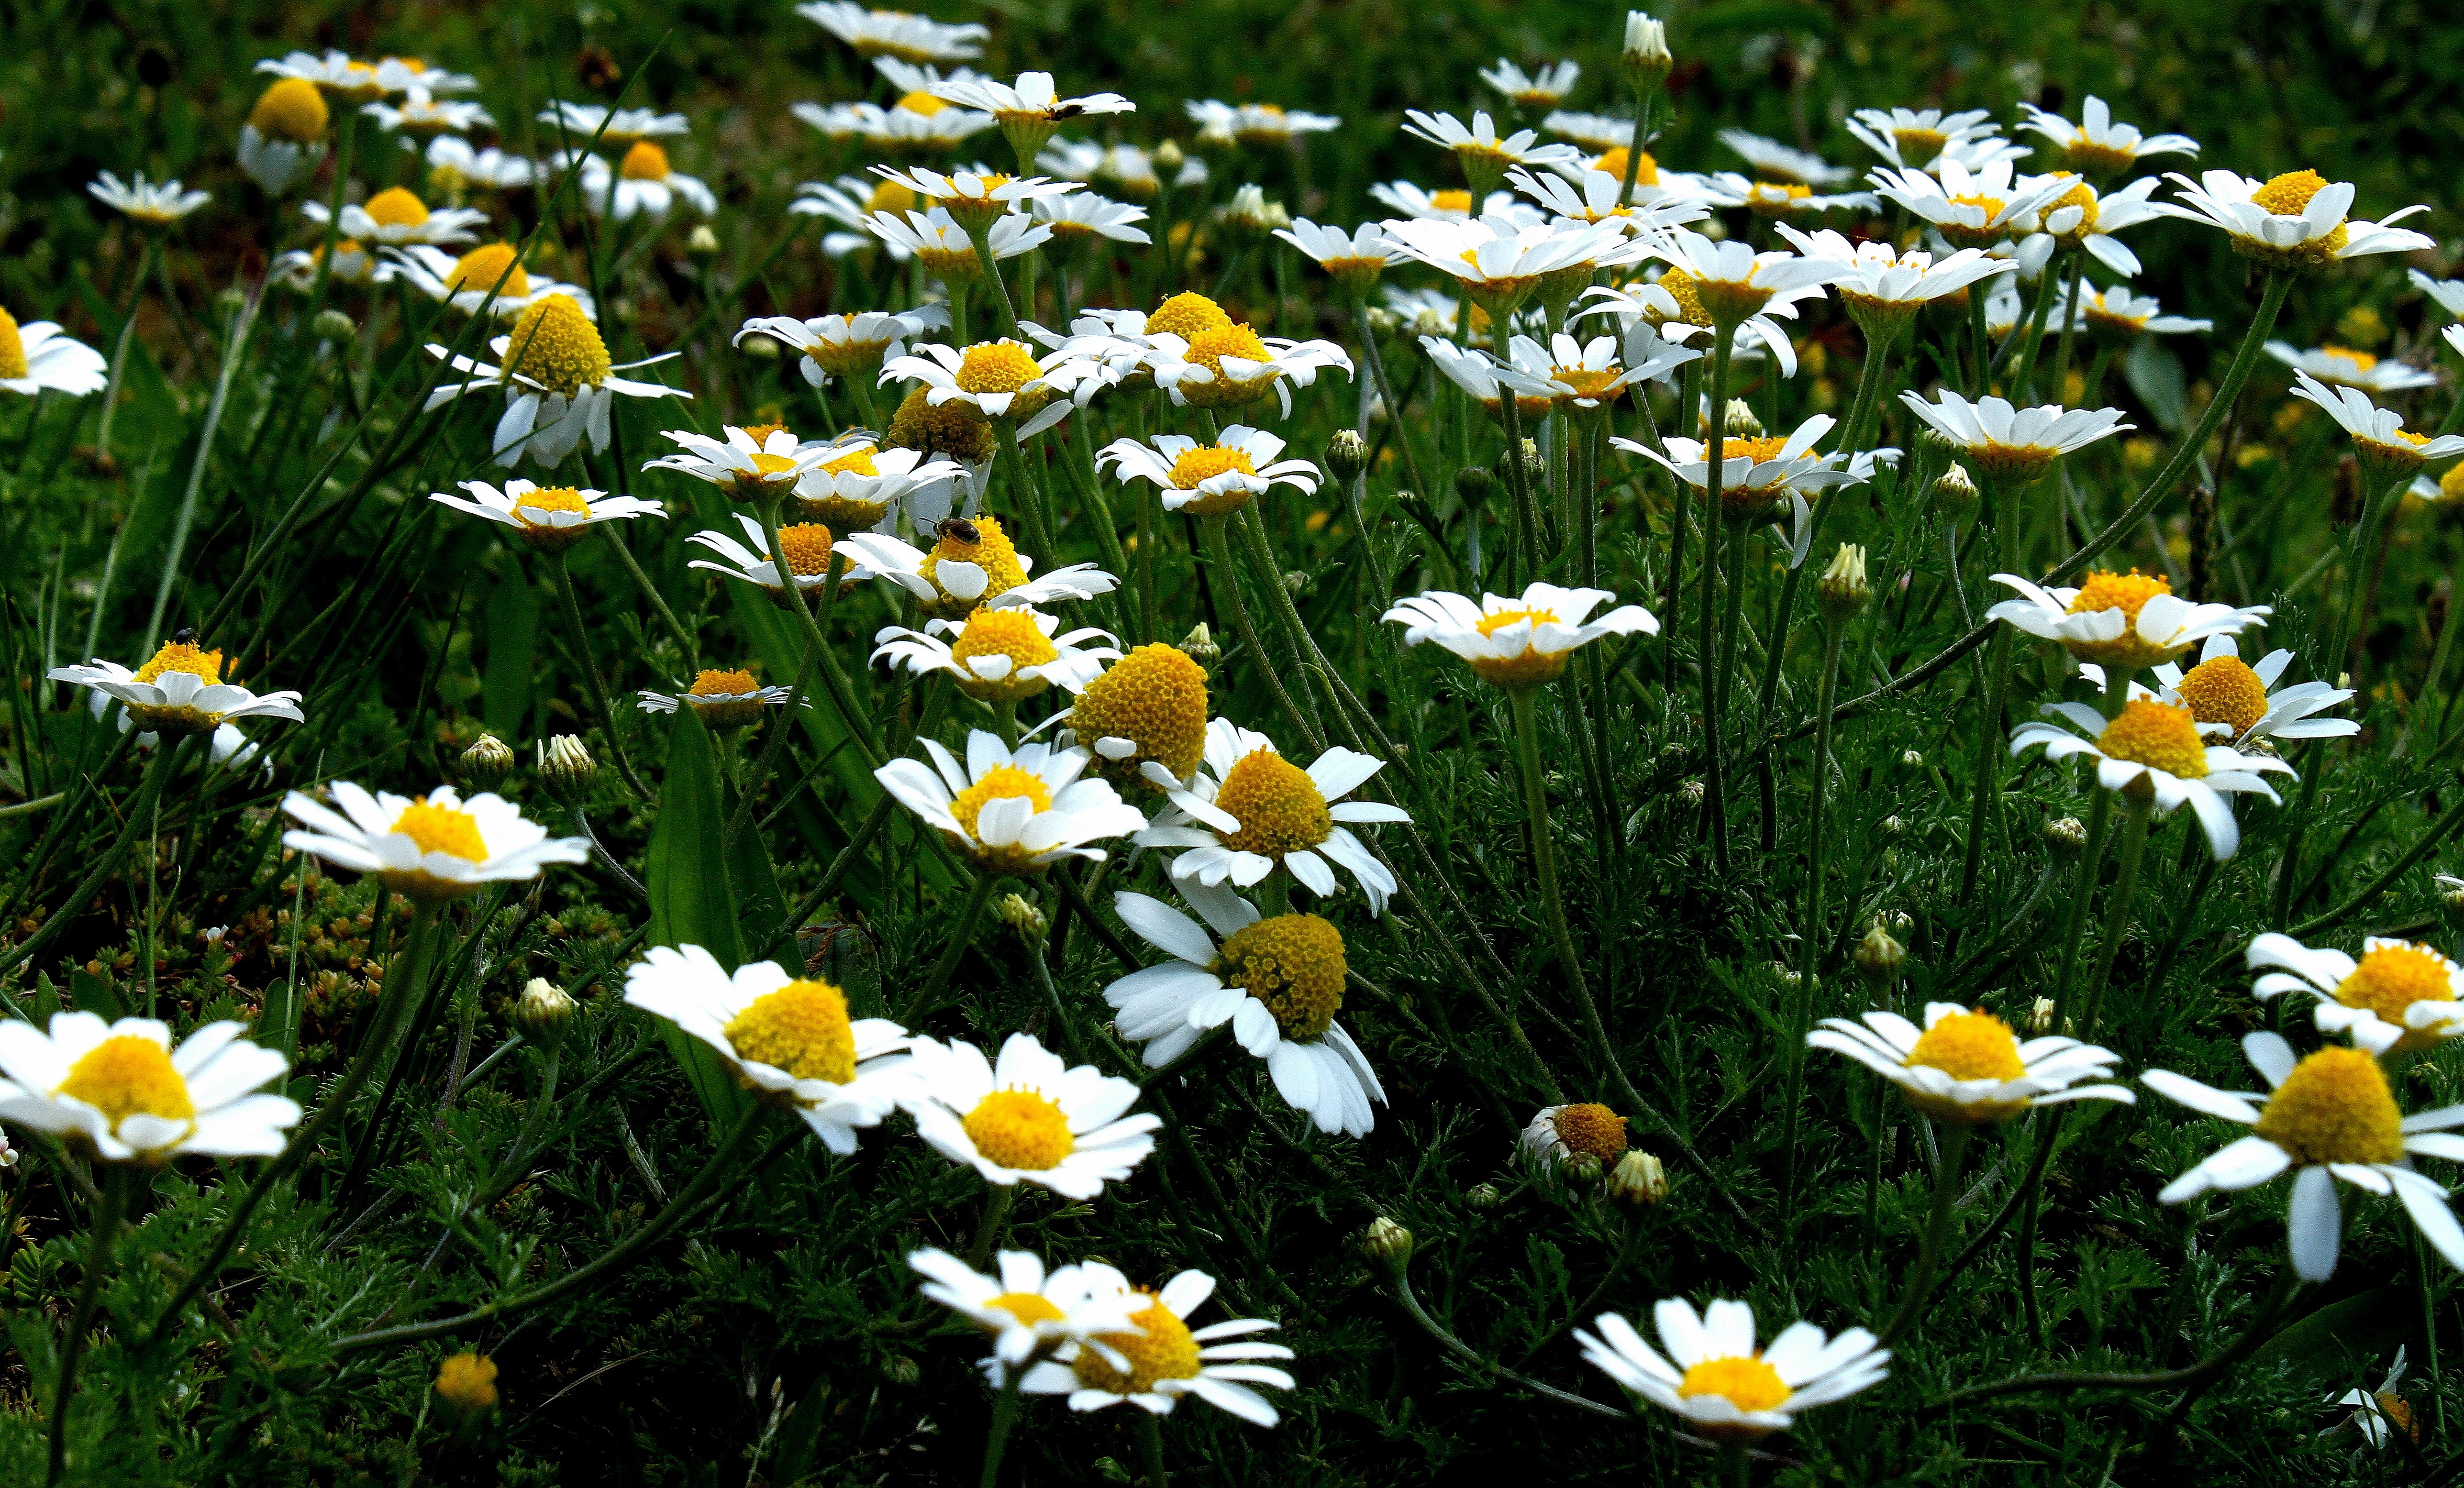
nature, grass, plant, field, lawn, meadow, flower, daisy, herb, macro, botany, garden, flora, wildflower, flowers, flores, ggl1, canoneos500d, dd, flowering plant, daisy family, oxeye daisy, land plant, chamaemelum nobile, marguerite daisy, tanacetum parthenium, garden cosmos